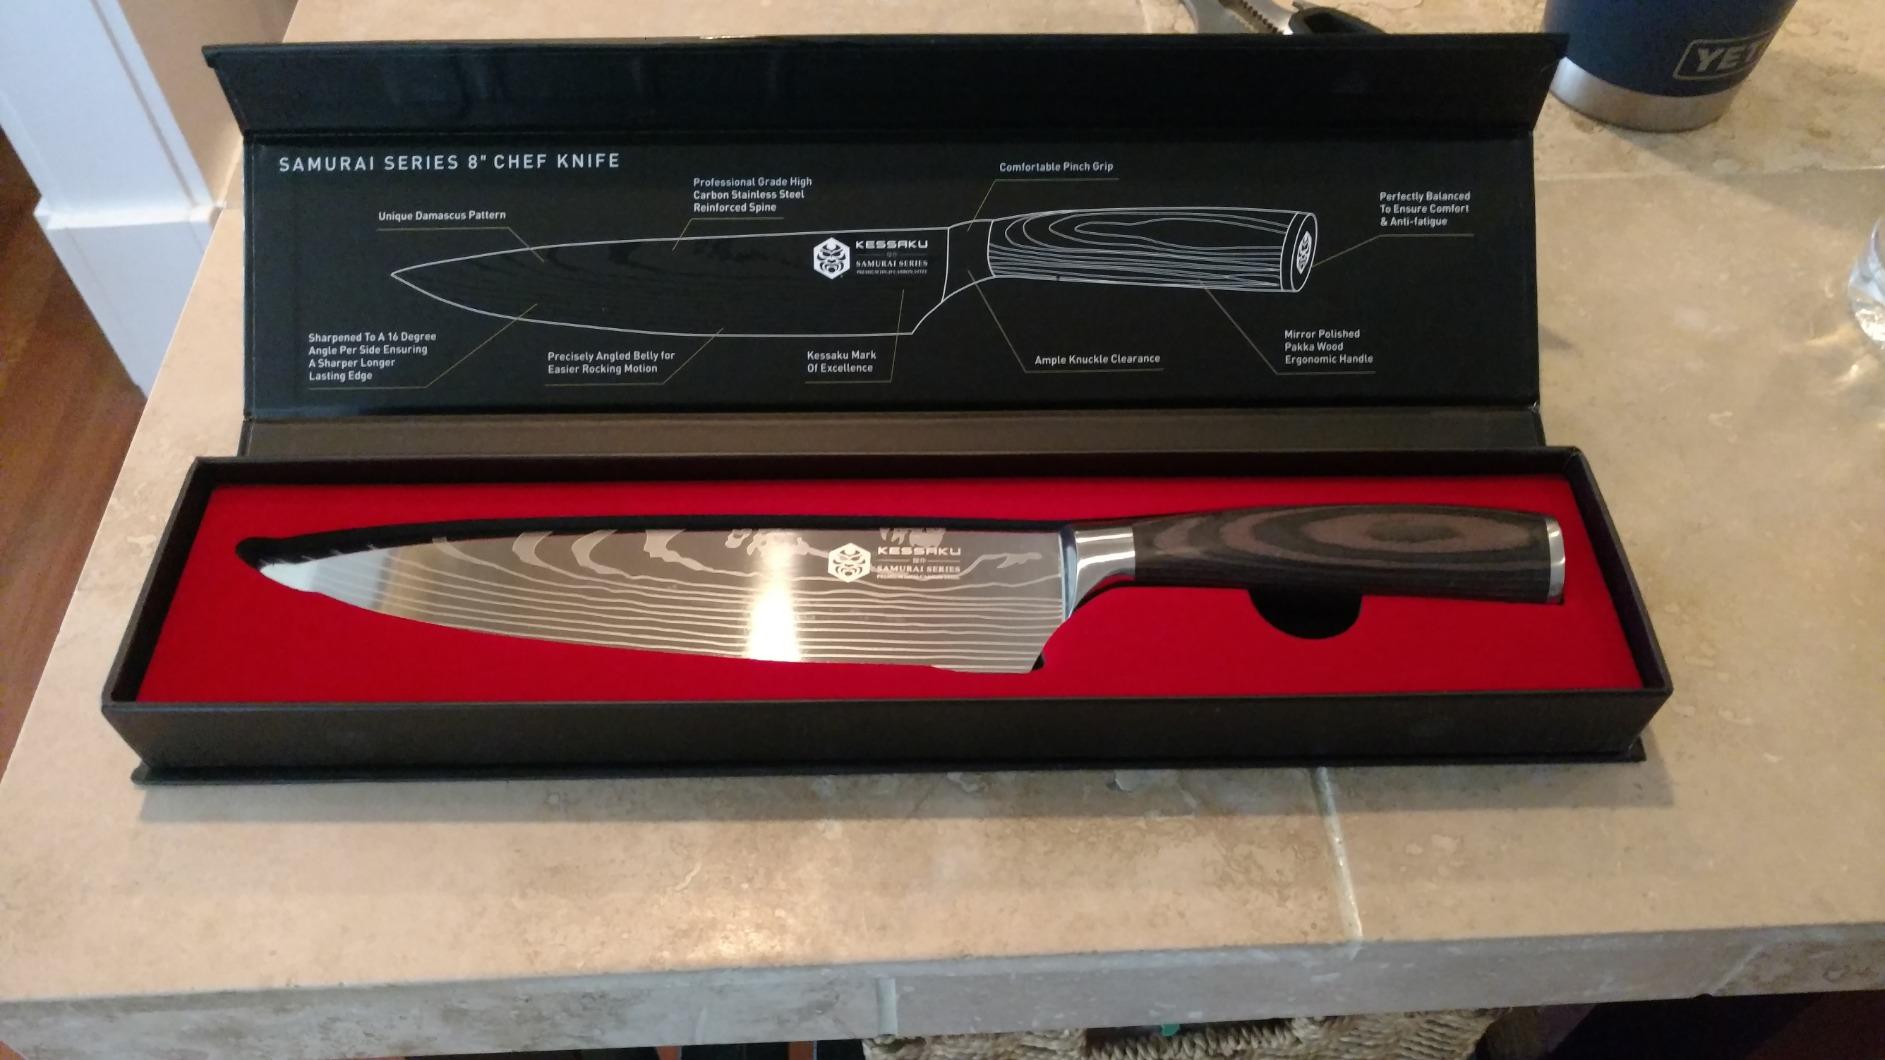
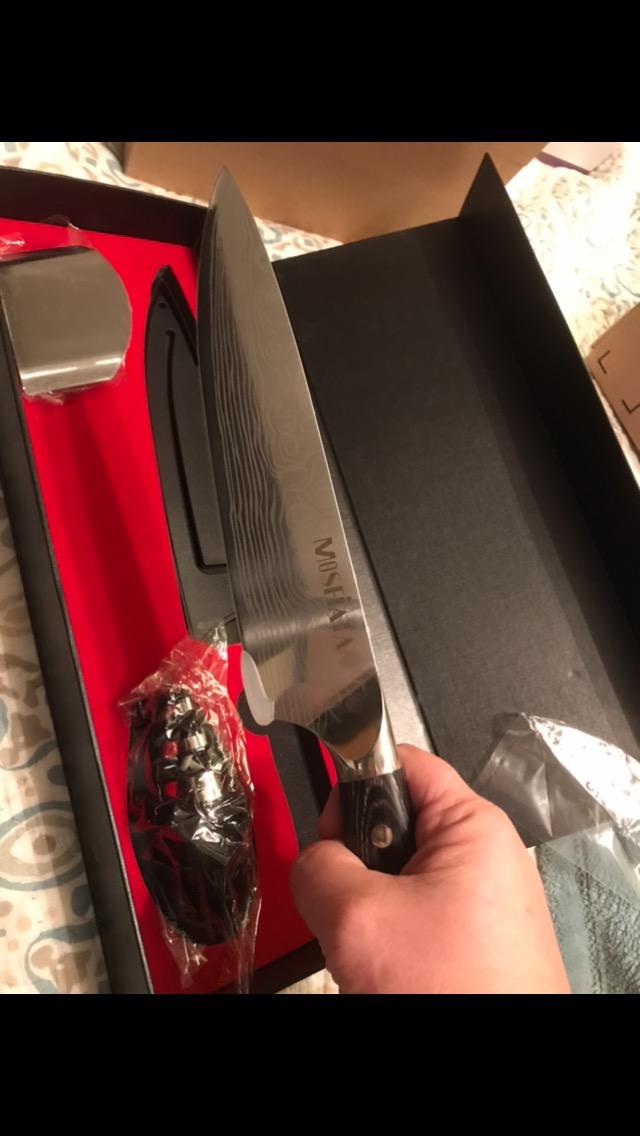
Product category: items_knife
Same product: no